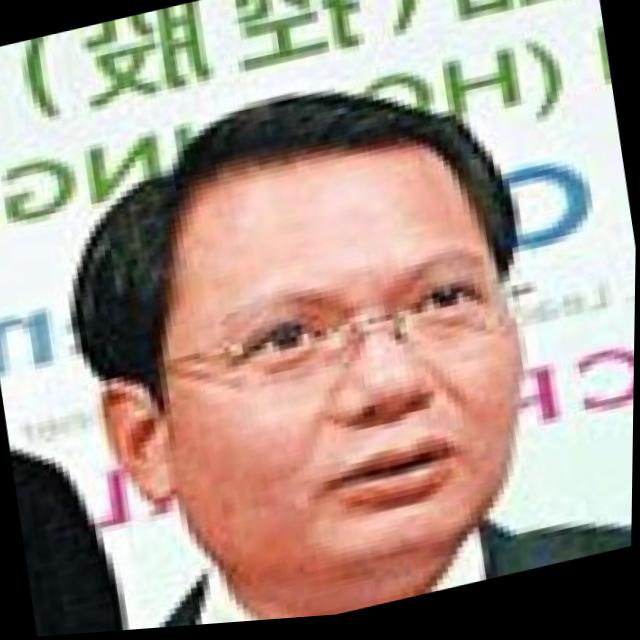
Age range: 45-64